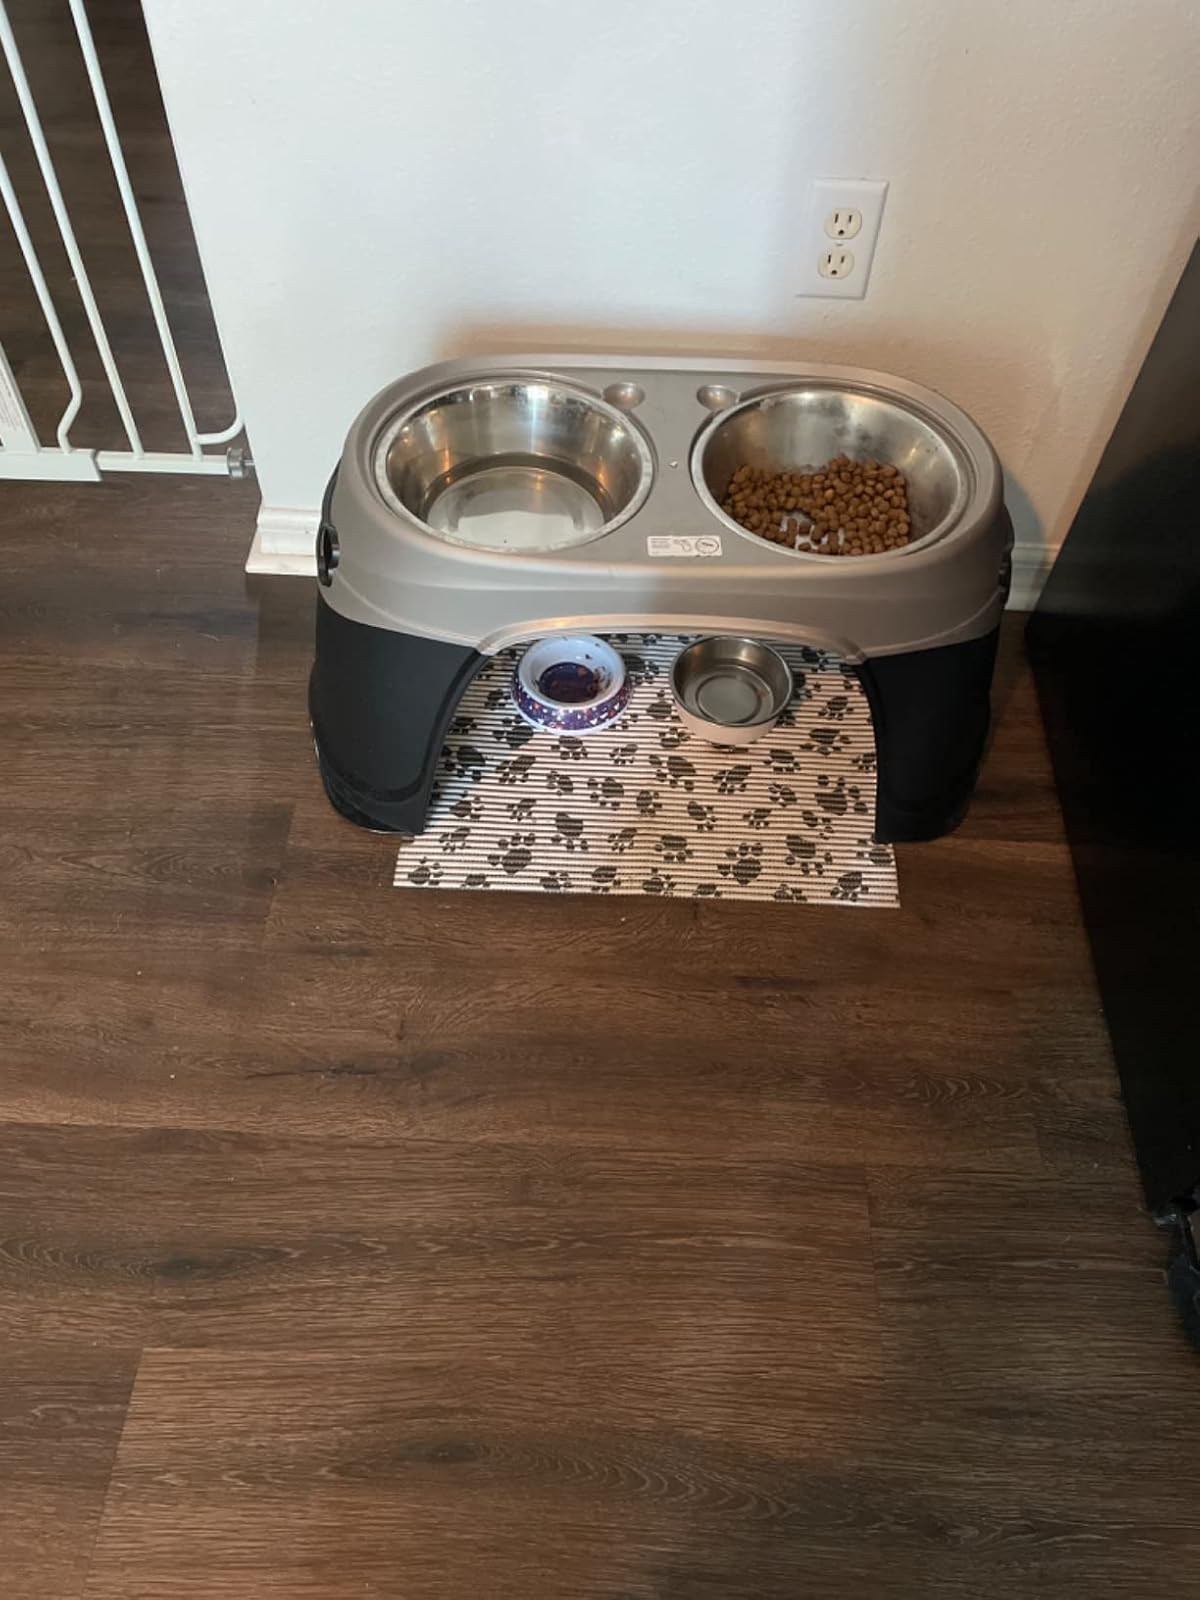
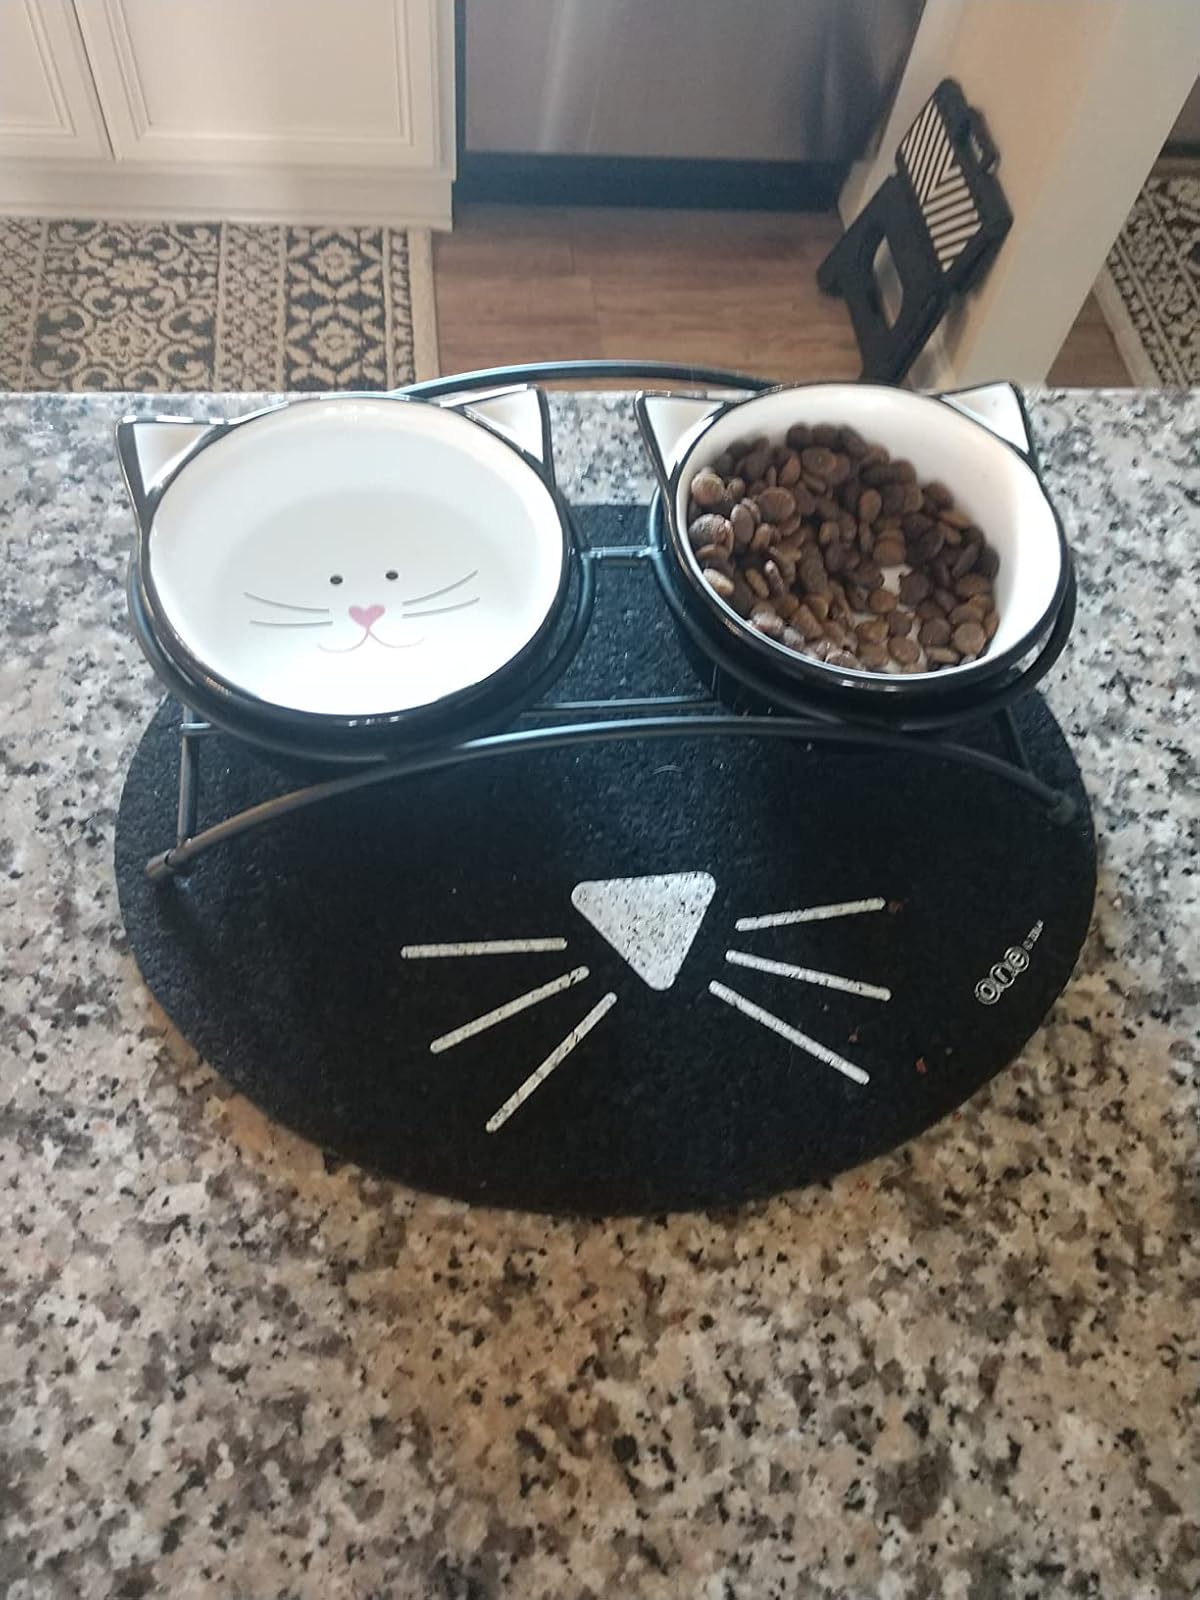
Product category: items_bowl
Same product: no